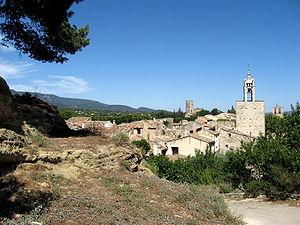
Panorama du village de Cucuron (Vaucluse, France).
Cucuron est une commune française située dans le département de Vaucluse, en région Provence-Alpes-Côte d'Azur.